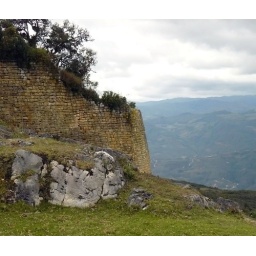
Kuelap's wall curving around the mountain